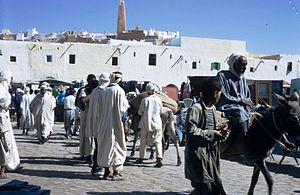
Marché de la place principale, Ghardaia, Algèrie